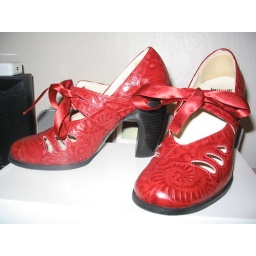
Fluevog's Romance Scarlet shoe in red garnet